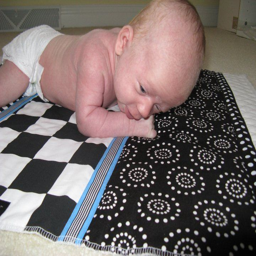
your newborn 's sight develops gradually , so things stay pretty fuzzy for a while !